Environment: real
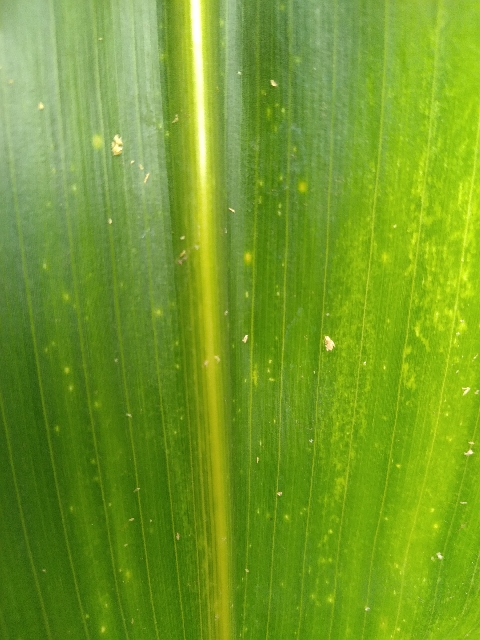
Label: lethal_necrosis